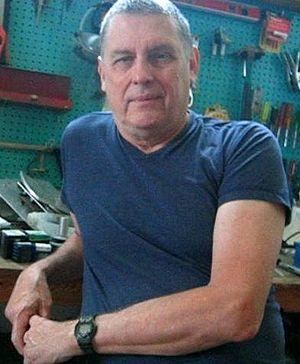
Norman White, né le 1ᵉʳ juillet 1938 à San Antonio au Texas est un artiste des nouveaux médias canadien souvent considéré comme un des pionniers dans l'utilisation des technologies électroniques et de la robotique en art.